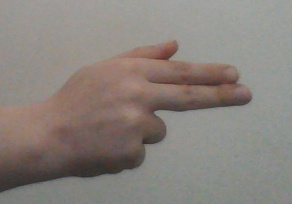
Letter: ghain